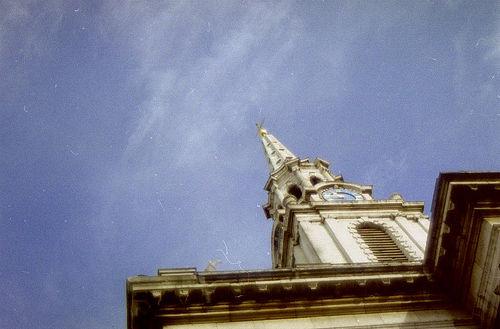
Weather: sun or clear